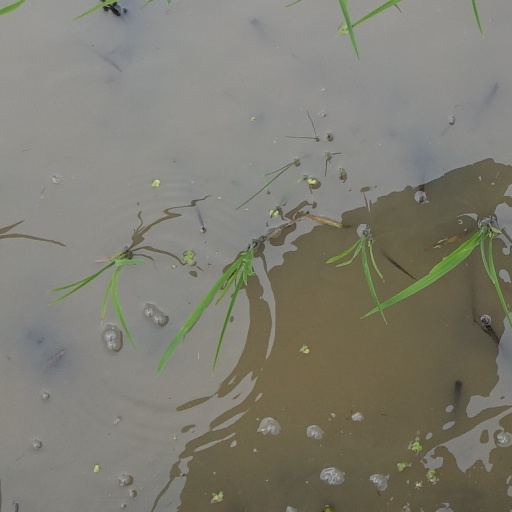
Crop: rice